Shanghai Tower (Liverpool)

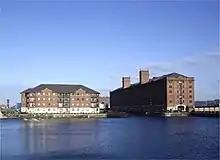
Princes Half Tide Dock, the proposed site of Liverpool's Shanghai Tower.

The exact height of the proposed building is yet to be revealed, although it will be at least tall and contain 50 storeys. If built it will become the tallest building in the United Kingdom outside London. Shanghai Tower is proposed to be a mixed use skyscraper, it will contain 93,000 sq metres (approximately 1 million sq feet) of mixed use floor space, Liverpool's first five star hotel as well as apartments, bars, restaurants and leisure facilities. Also within the design is a rooftop helipad alongside an underwater basement car park.